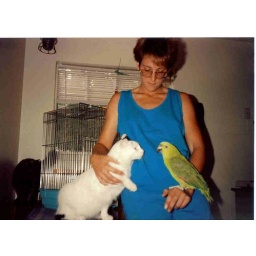
Buster, the white manx cat meets Baby, the yellow nape amazon parrot in my town house in Santa Fe, New Mexico.